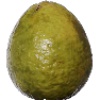
Label: Guava 1